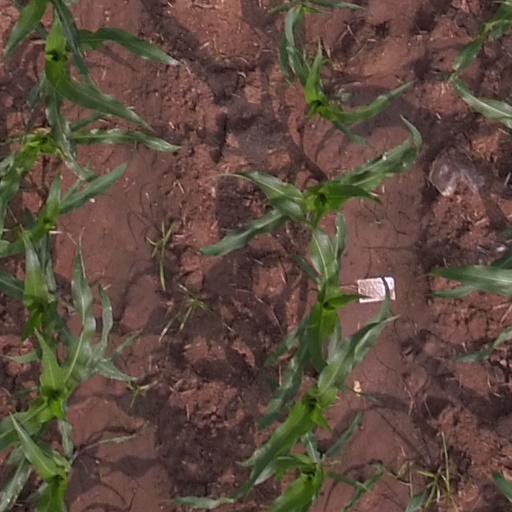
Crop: maize; corn